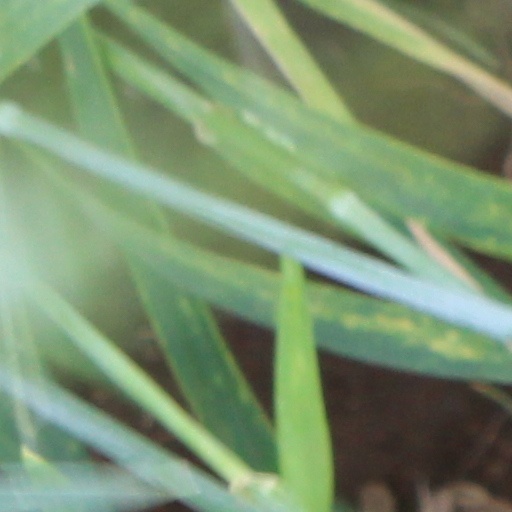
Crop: wheat